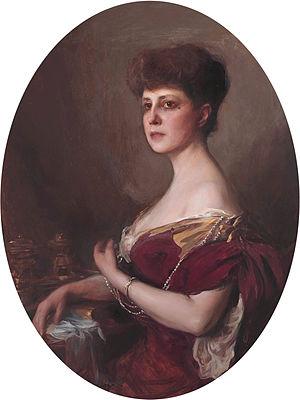
Marie Dorothée Louise de Talleyrand-Périgord, dite « Dolly » par ses intimes, née le 17 novembre 1862 et morte le 17 juillet 1948, est une aristocrate française qui tenait salon et qui était connue de la haute société européenne de la fin du XIXᵉ siècle et du début du XXᵉ siècle. Elle inspira entre autres Marcel Proust. Dorothée de Talleyrand-Périgord est la demi-sœur du prince de Sagan.
La rue Brignole est une voie du 16ᵉ arrondissement de Paris, en France.